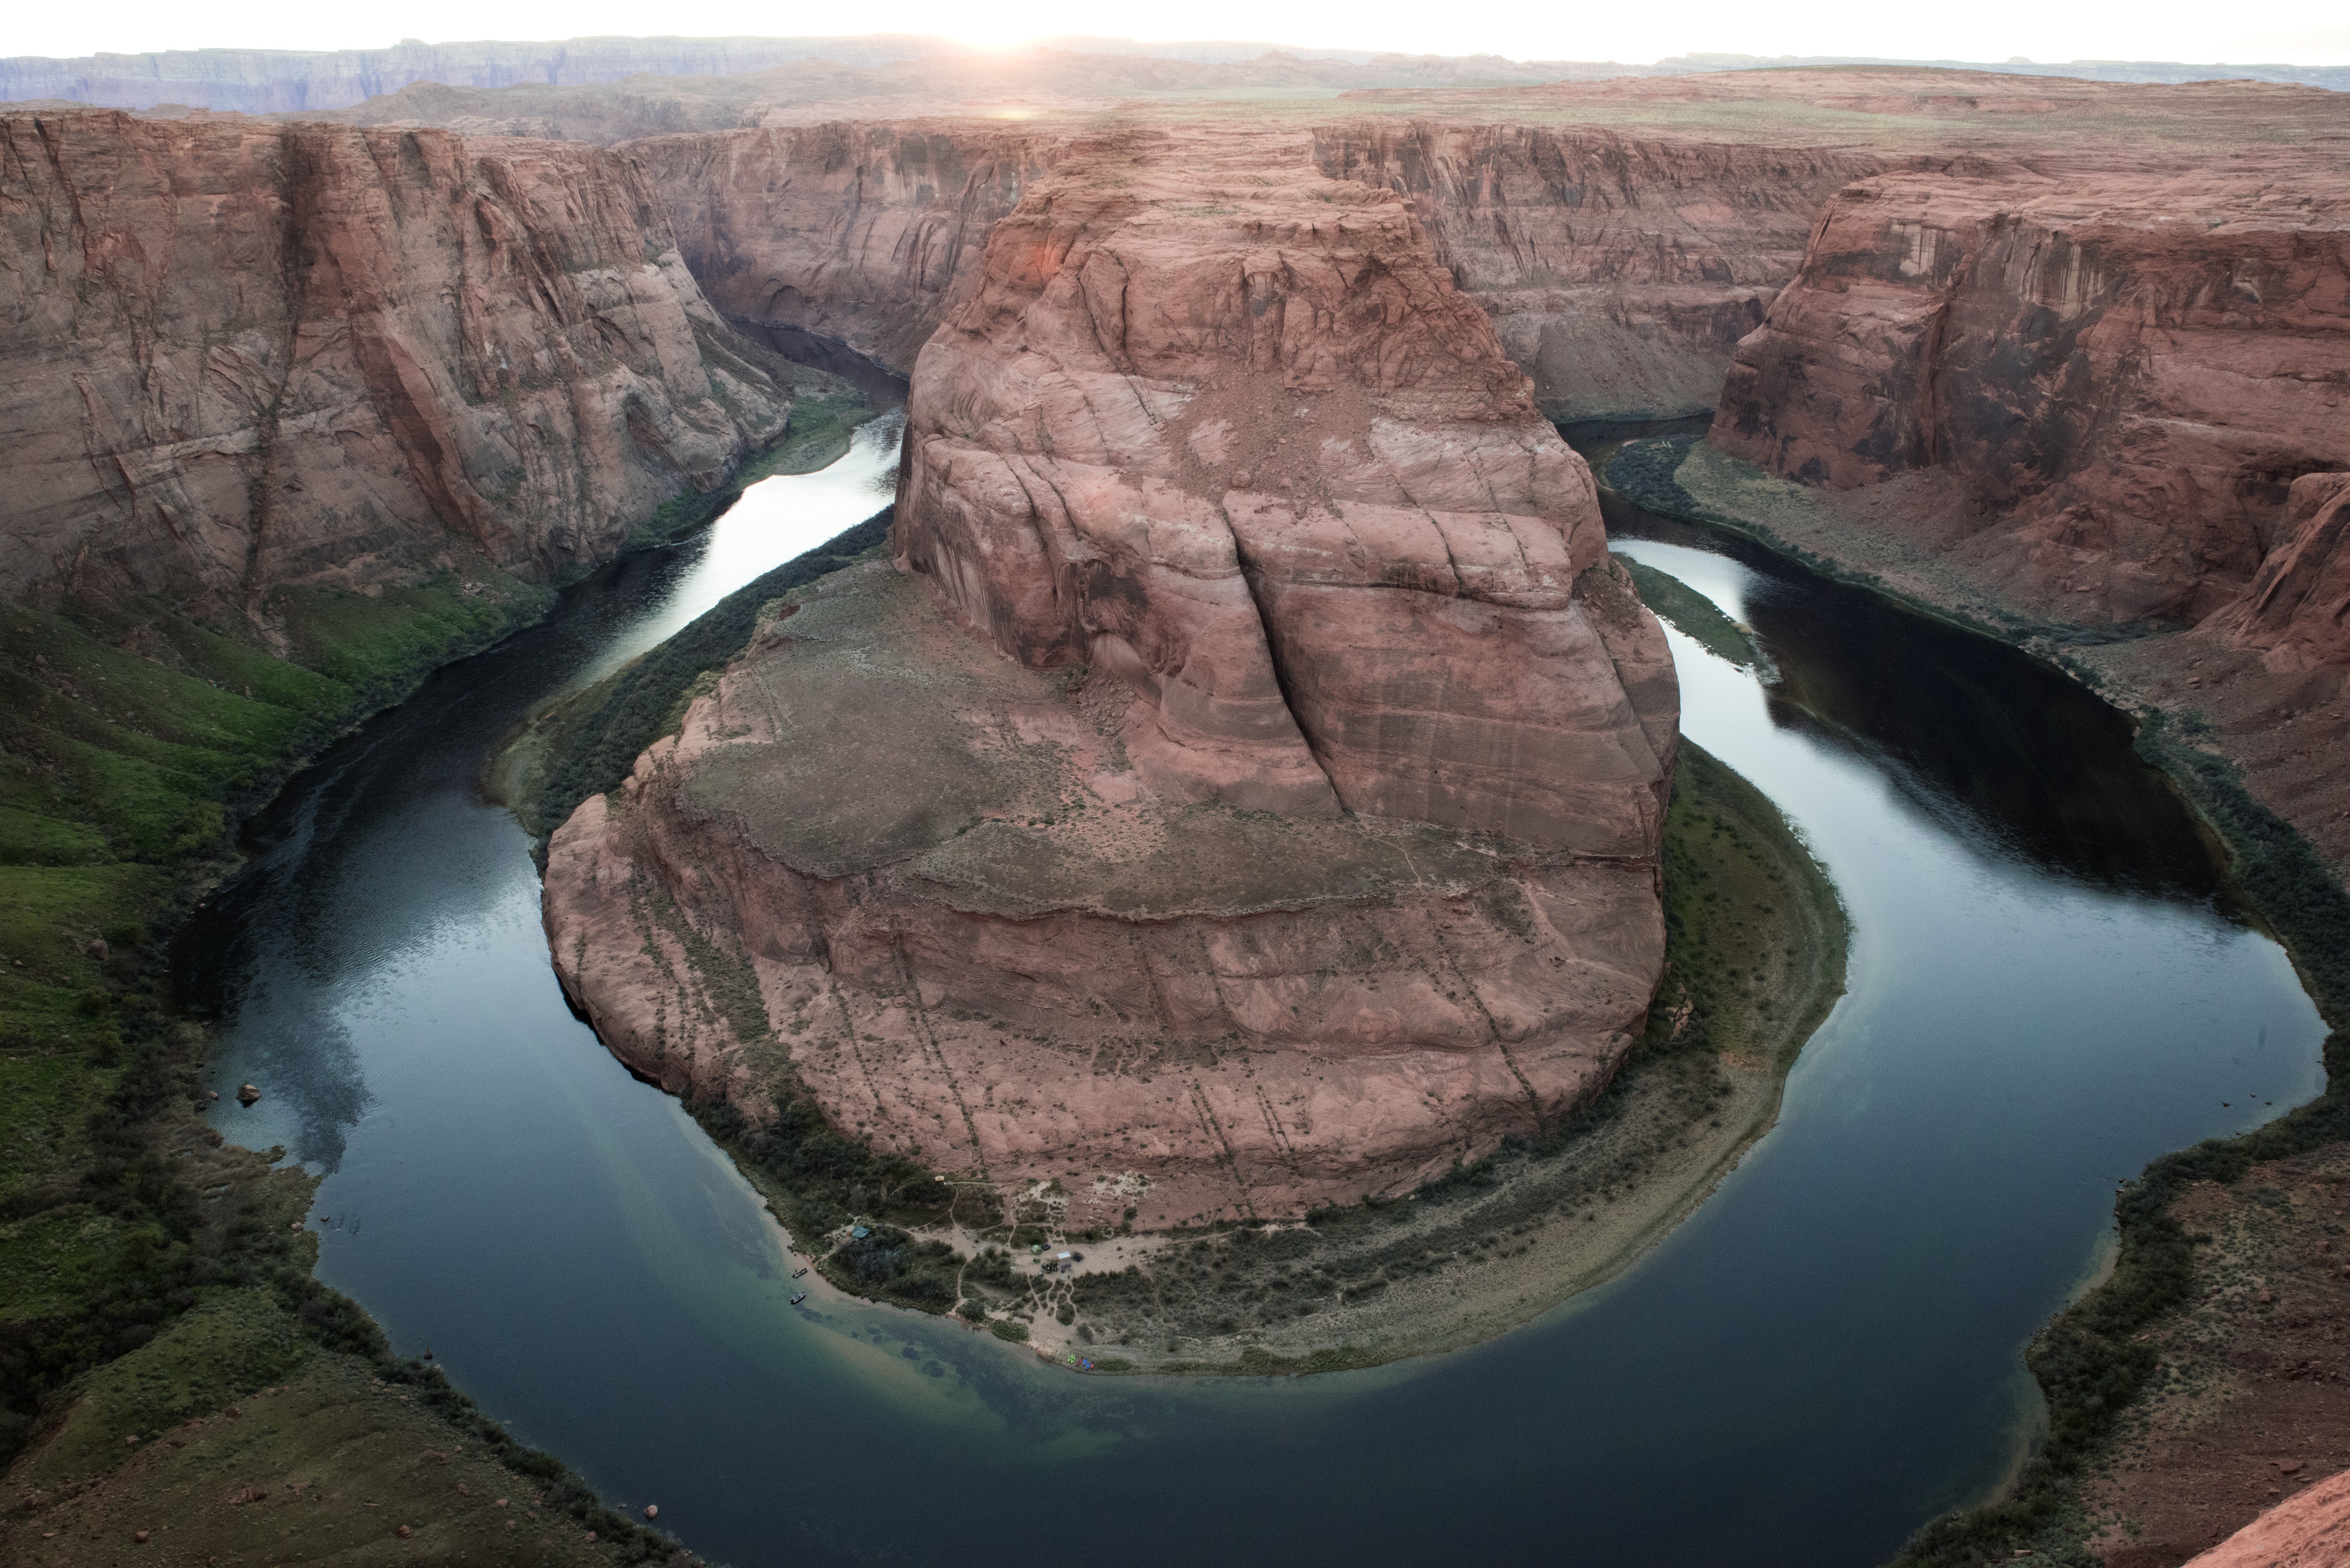
formation, cliff, canyon, reservoir, terrain, geology, crater lake, landform, volcanic crater